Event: Nepal Earthquake
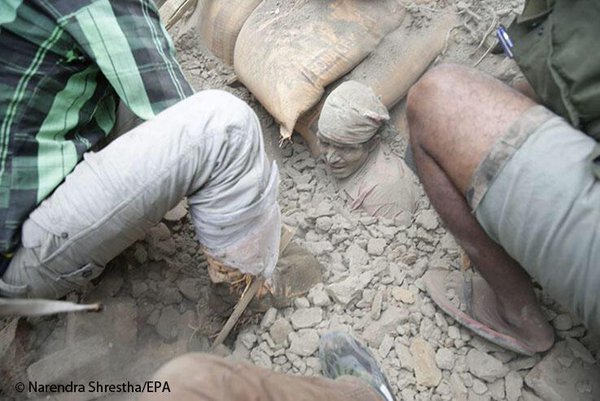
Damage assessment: damage